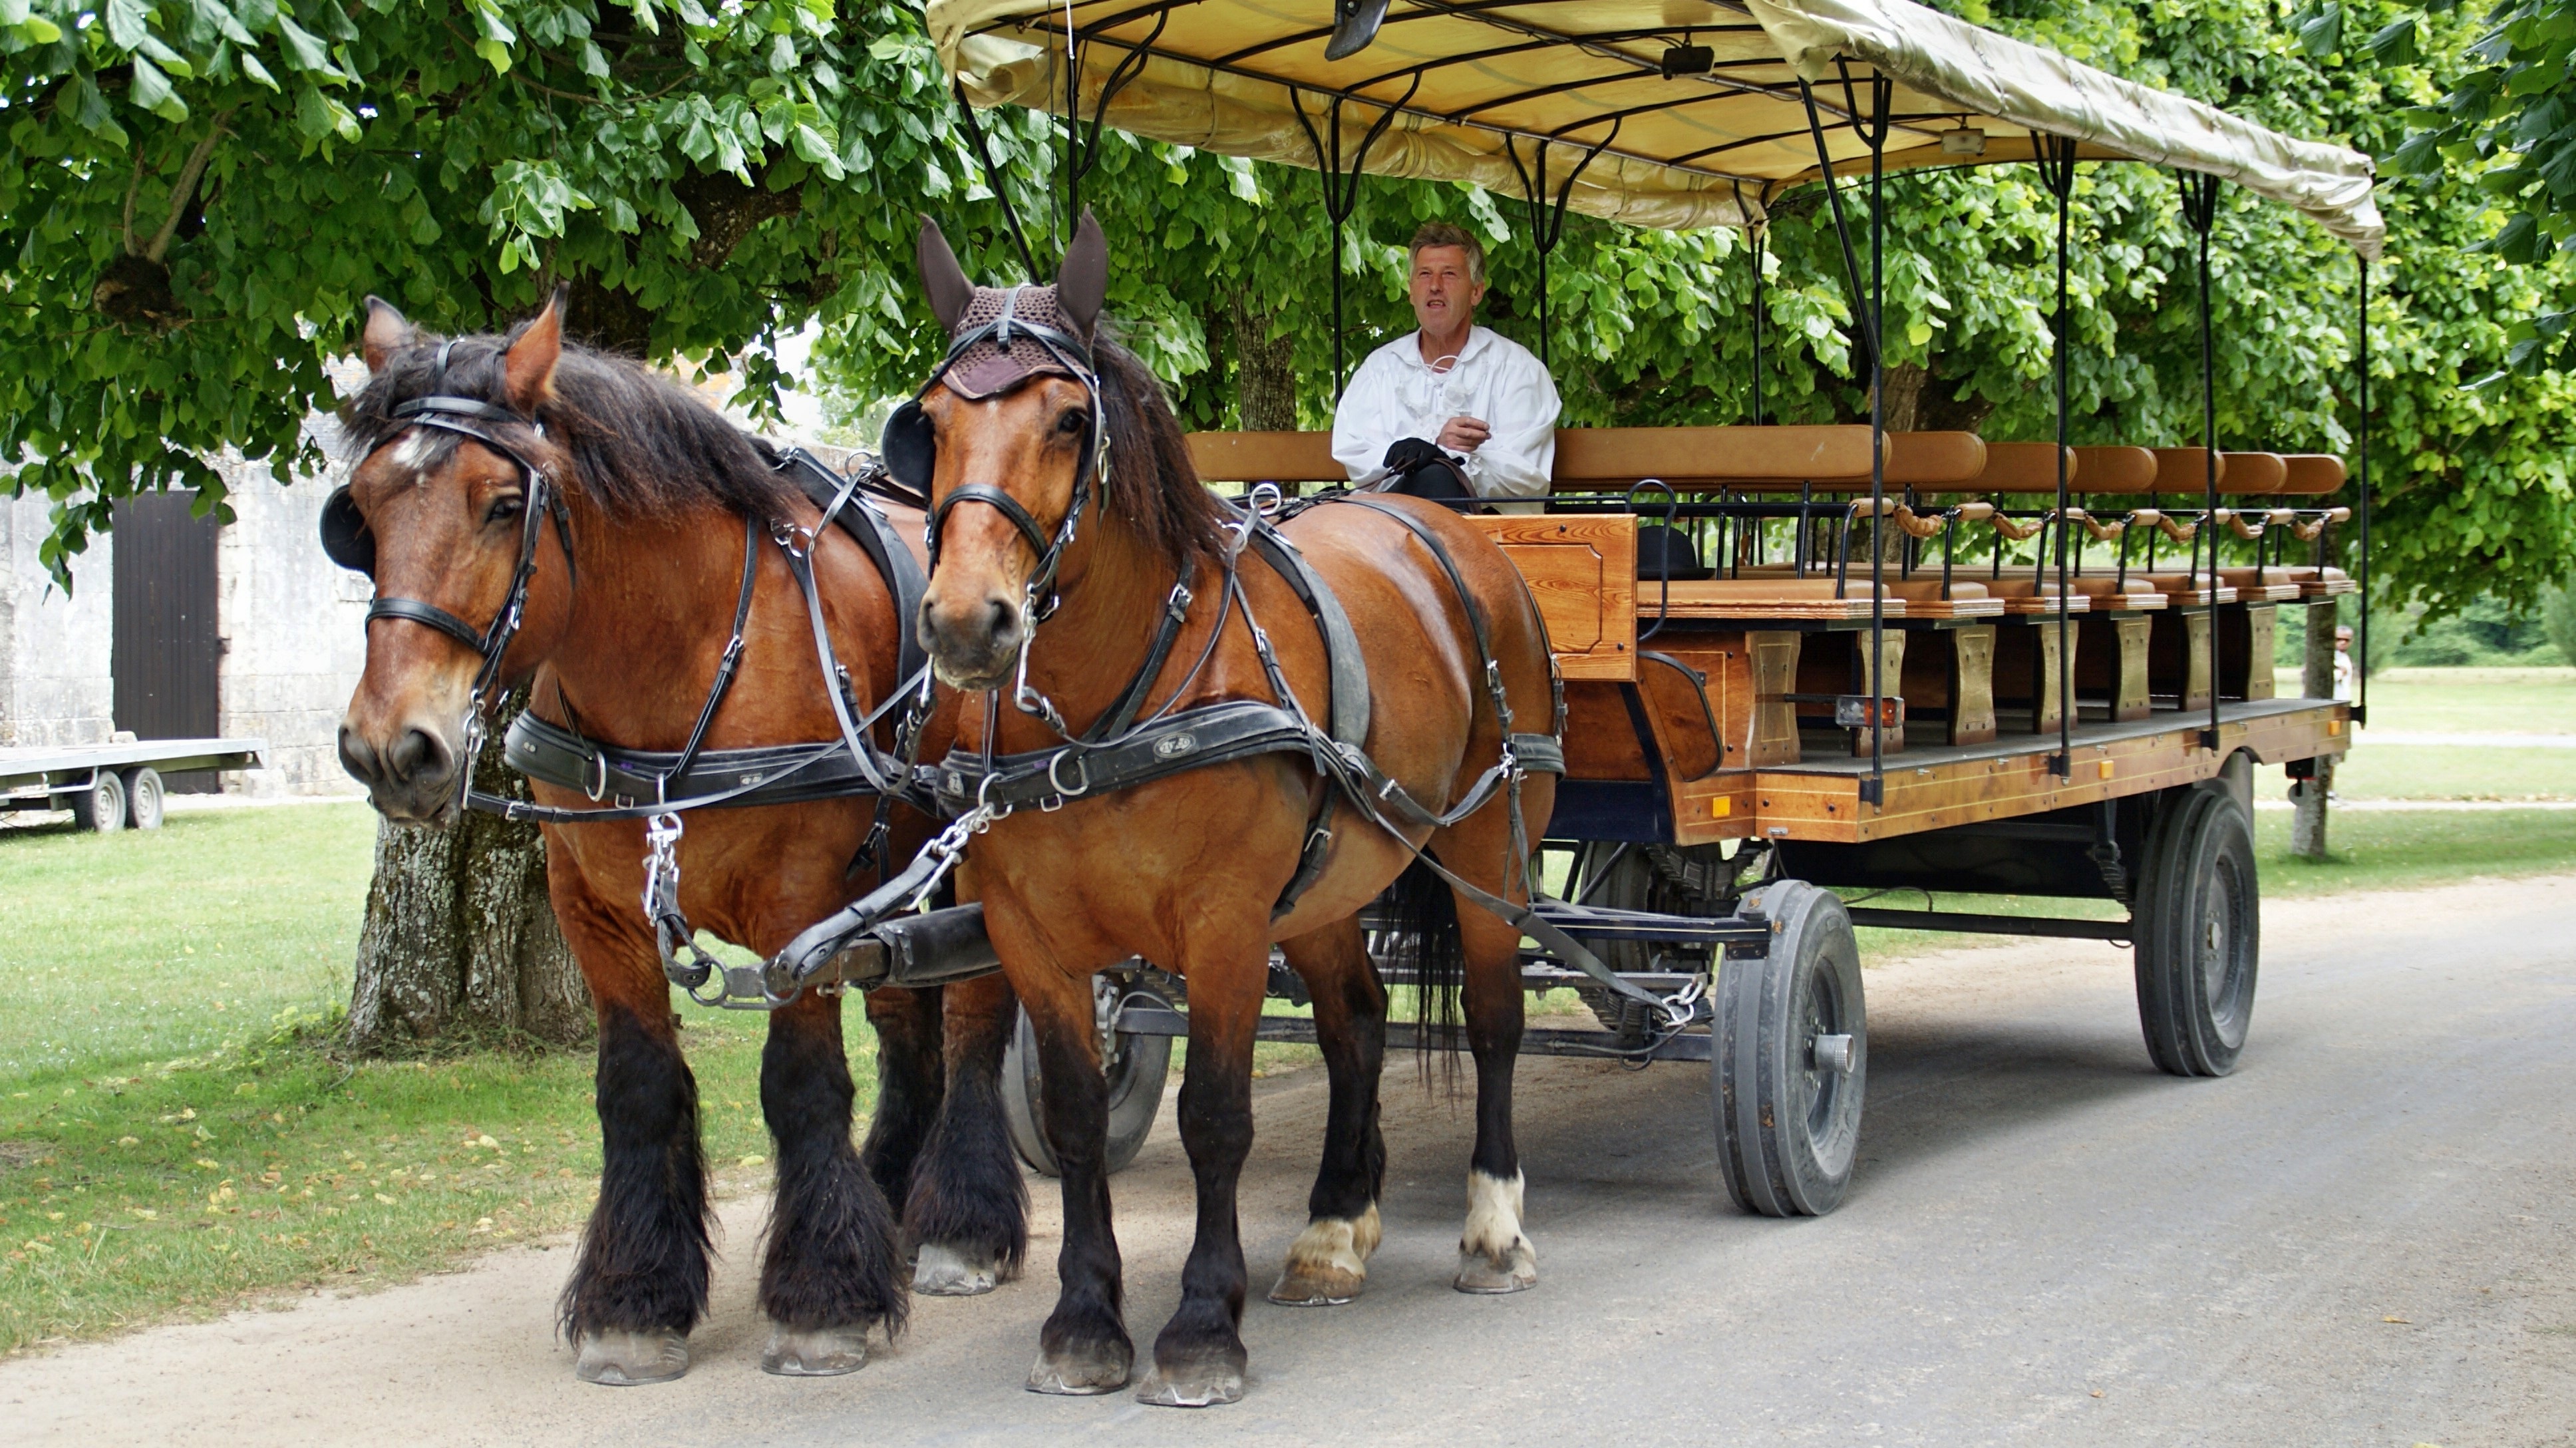
cart, vehicle, horse, horses, mare, carriage, chambord, horse drawn carriage, equestrianism, pack animal, eventing, trail riding, horse like mammal, horse harness, horse and buggy